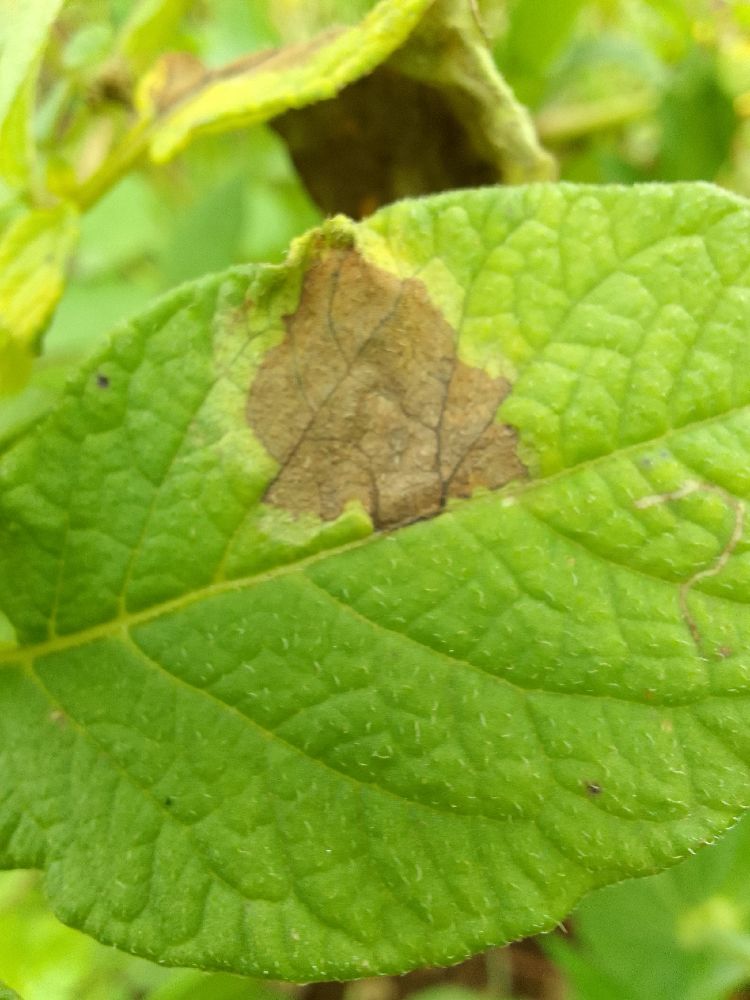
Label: Late blight